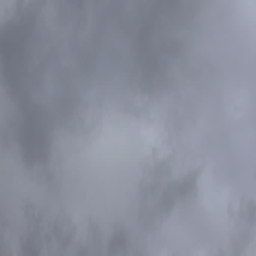
clouds gently passing across the sky